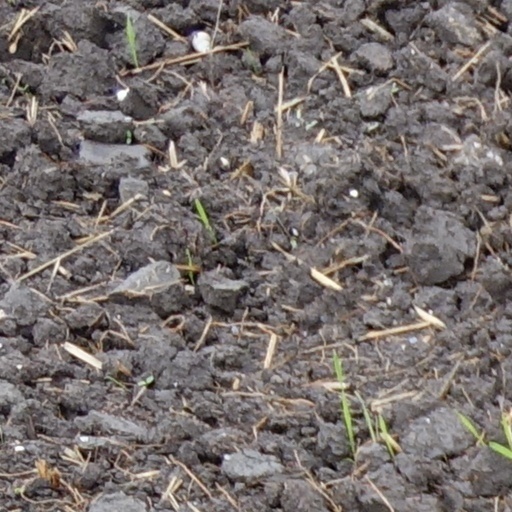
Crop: wheat